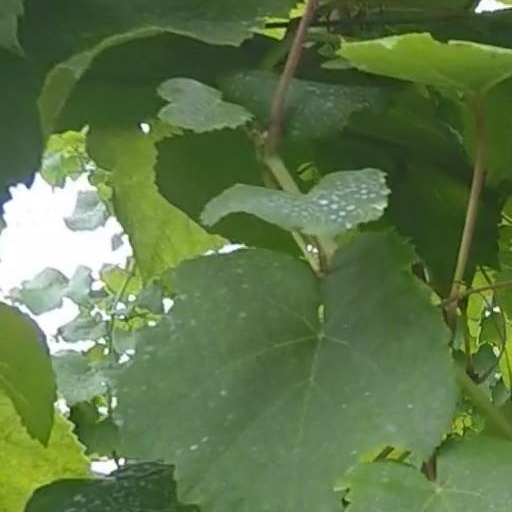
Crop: grape